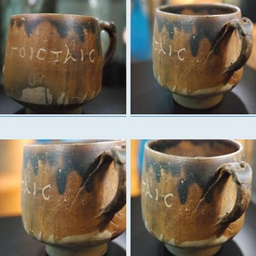
a bowl is considered by many researchers as the world 's first known reference to builder .